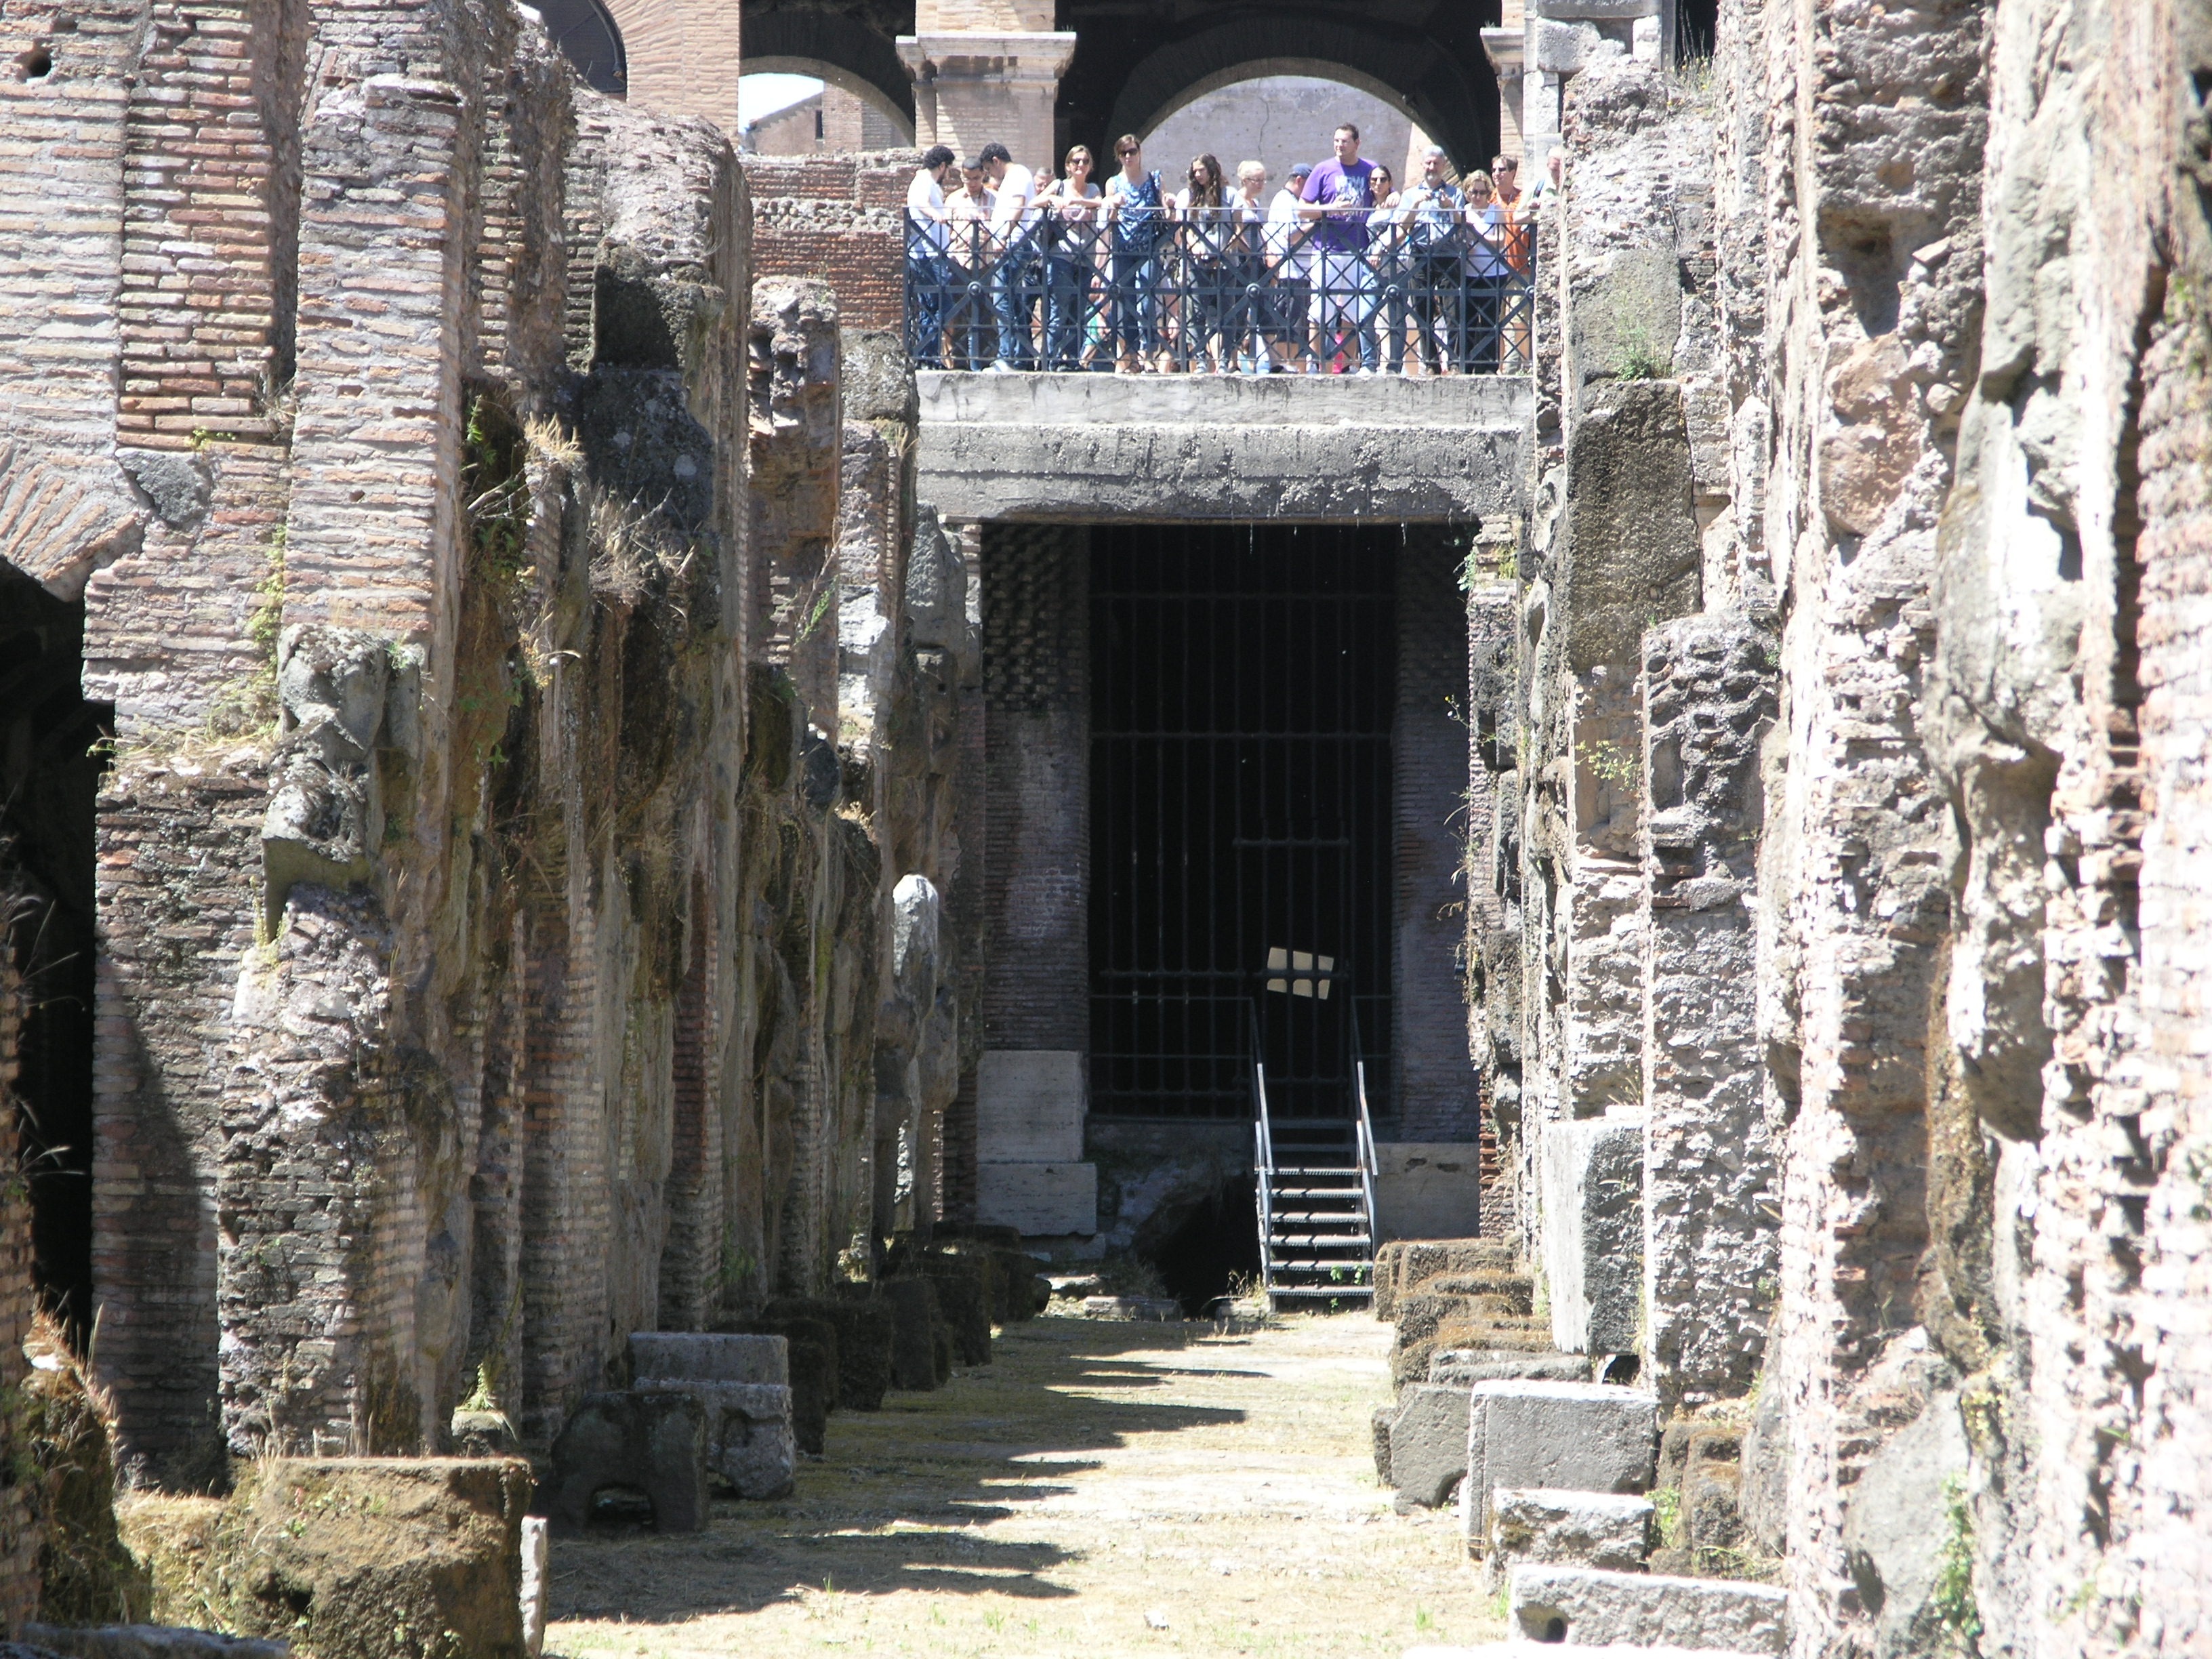
pathway, building, italy, chapel, tourism, place of worship, colosseum, rome, temple, ruins, monastery, shrine, roman, romans, gladiator, gladiators, coliseum, ancient history